Terumah (parashah)

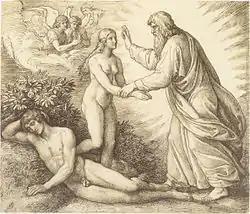
The Creation of Eve (1825 drawing by Julius Schnorr von Carolsfeld)

In Deuteronomy 18:15, Moses foretold that "A prophet will the Lord your God raise up for you . . . "like me"," and Rabbi Johanan thus taught that prophets would have to be, like Moses, strong, wealthy, wise, and meek. Strong, for Exodus 40:19 says of Moses, "he spread the tent over the tabernacle," and a Master taught that Moses himself spread it, and Exodus 26:16 reports, "Ten cubits shall be the length of a board." Similarly, the strength of Moses can be derived from Deuteronomy 9:17, in which Moses reports, "And I took the two tablets, and cast them out of my two hands, and broke them," and it was taught that the tablets were six handbreadths in length, six in breadth, and three in thickness. Wealthy, as Exodus 34:1 reports God's instruction to Moses, "Carve yourself two tablets of stone," and the Rabbis interpreted the verse to teach that the chips would belong to Moses. Wise, for Rav and Samuel both said that 50 gates of understanding were created in the world, and all but one were given to Moses, for Psalm 8:6 said of Moses, "You have made him a little lower than God." Meek, for Numbers 12:3 reports, "Now the man Moses was very meek."